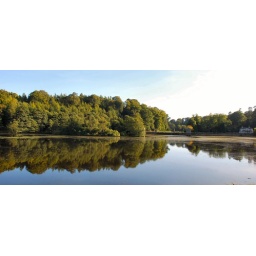
Autumnal trees reflected in the lake at Fountains Abbey.